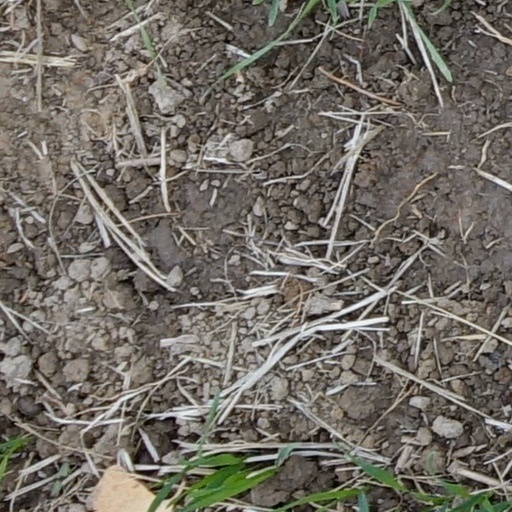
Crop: wheat